Elkanah Armitage

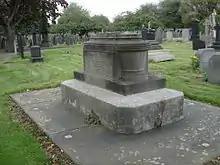
Armitage family vault, Weaste Cemetery

Armitage died on 26 November 1876 at Hope Hall, Pendleton at the age of 82, his funeral procession was half a mile long and was made up of a hundred carriages. His mortal remains were laid to rest at Weaste Cemetery. His will which was passed on 13 January 1877, valued his estate at £200,000. which today would be worth over 14 million pounds.